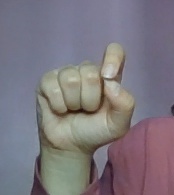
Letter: fa